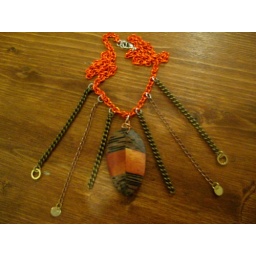
feather or flower in orange